Prussian Army

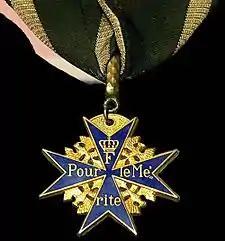
The "Pour le Mérite", introduced by King Frederick the Great in 1740

Austria allied with its traditional rival, France, in the Diplomatic Revolution (1756); Austria, France, and Russia were all aligned against Prussia. Frederick preemptively attacked his enemies with an army of 150,000, beginning the Seven Years' War. The Austrian Army had been reformed by Kaunitz, and the improvements showed in their success over Prussia at Kolín. Frederick achieved one of his greatest victories, however, at Rossbach, where the Prussian cavalry of Friedrich Wilhelm von Seydlitz smashed a larger Franco-Imperial army with minimal casualties, despite being outnumbered two to one. Frederick then rushed eastward to Silesia, where Austria had defeated the Prussian army under the Duke of Bevern. After a series of complicated formations and deployments hidden from the Austrians, the Prussians successfully struck their enemy's flank at Leuthen, with Friedrich once again directing the battle; the Austrian position in the province collapsed, resulting in a Prussian victory even more impressive than the one at Rossbach.